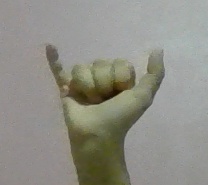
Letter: ya